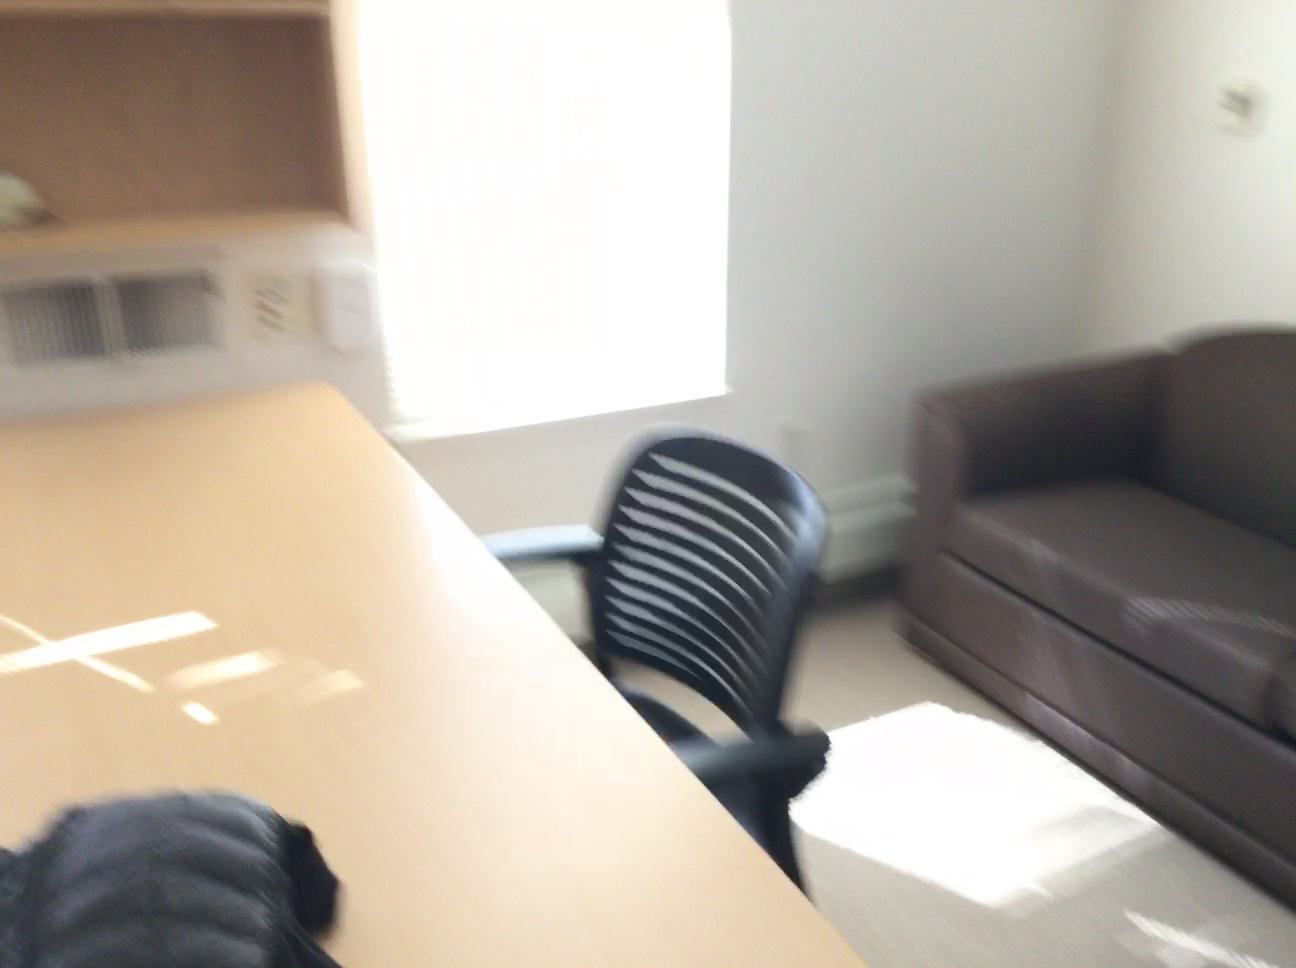
Question: Is the shelf in front of the desk from the second object's perspective? Final answer should be yes or no.
Answer: Yes